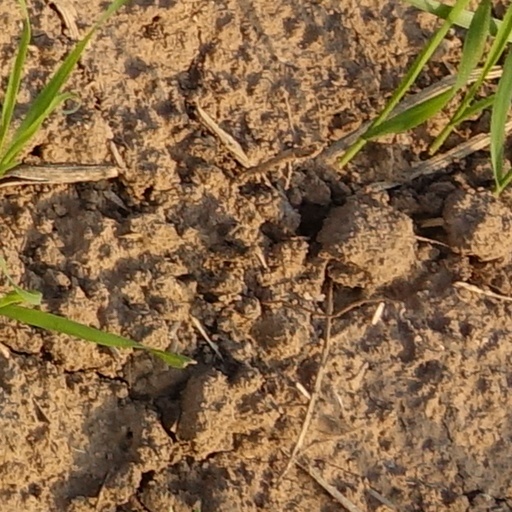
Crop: wheat